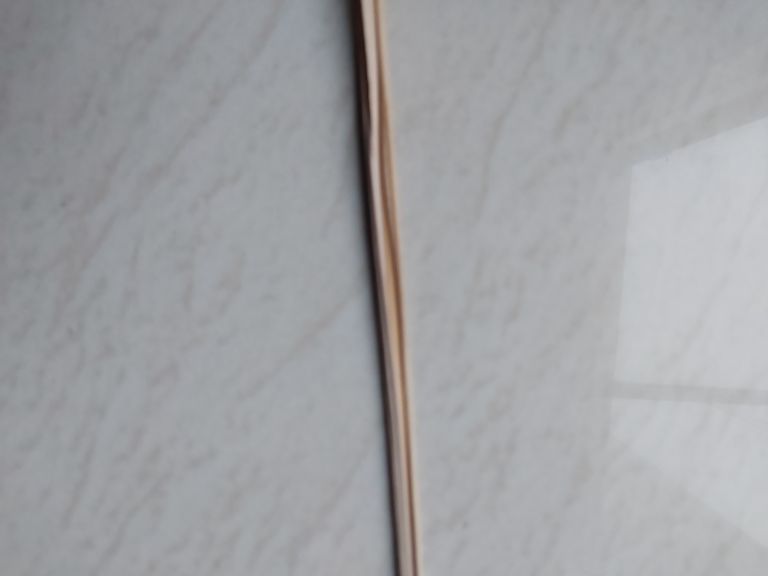
Label: Smut